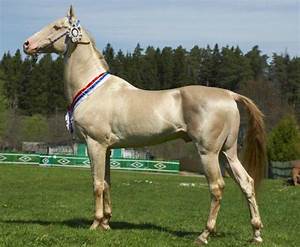
Label: horse